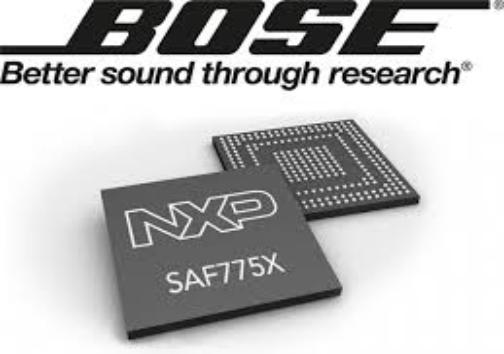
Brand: BOSE
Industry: Clothes